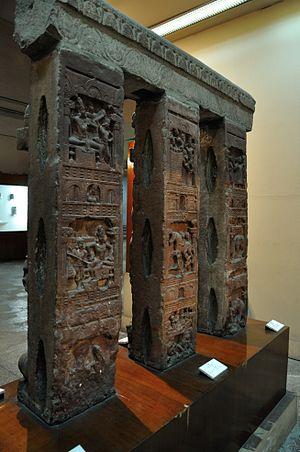
"Les Yakshi de Bhutesvara, également appelés Yakshi de Bhutesar, sont une série de reliefs représentant des yakshi sur une balustrade, datant du IIe siècle de notre ère à l'époque de l'Empire Kushan. Les reliefs ont été trouvés dans le monticule de Bhutesar, autour des restes d'un stupa bouddhiste, à l'extérieur de Mathura, et sont maintenant situés au Musée indien de Kolkata, avec trois piliers, et trois autres piliers et un fragment au musée de Mathura. Ils sont un exemple important de l'art de Mathura, dont ces figures et d'autres yakshi sont ""peut-être les exemples les plus connus"".